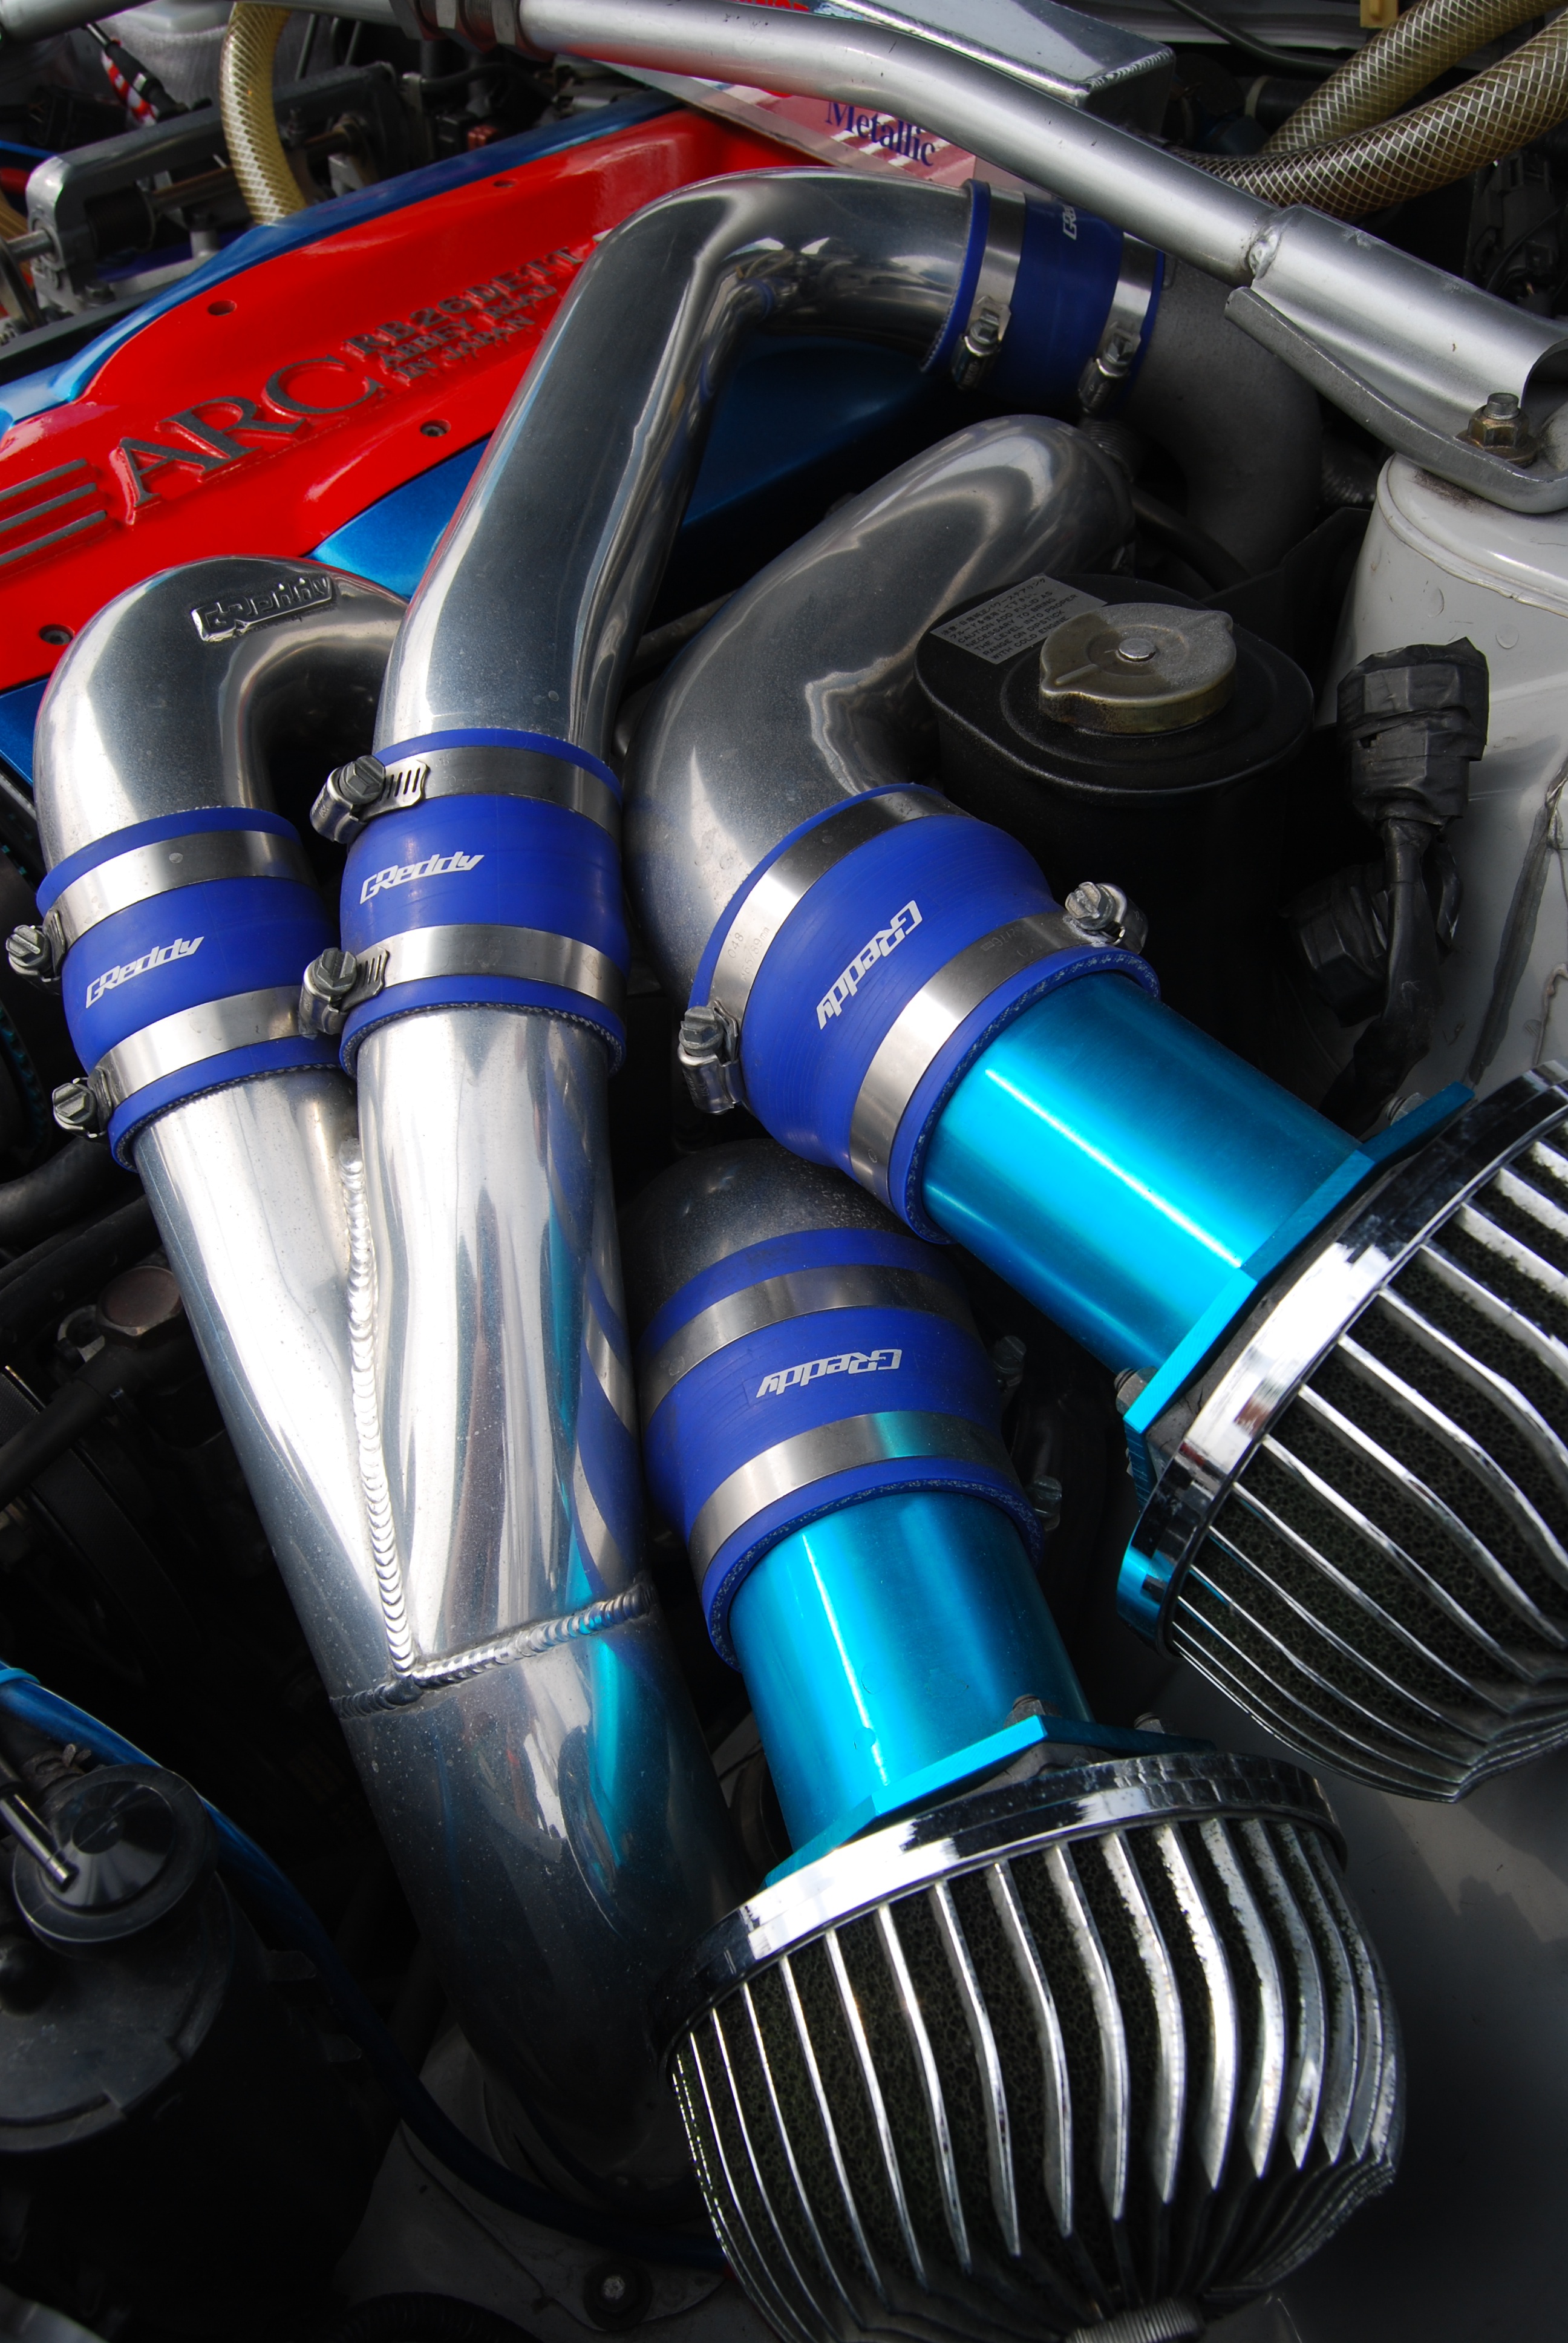
car, wheel, transportation, vehicle, motorcycle, blue, sports car, race car, supercar, power, mechanical, engine, modified, filter, drift, exhaust system, land vehicle, automobile make, automotive exterior, automotive design, aircraft engine, automotive engine part